Question: Please indicate a possible affordance area of the knife that can be used for holding
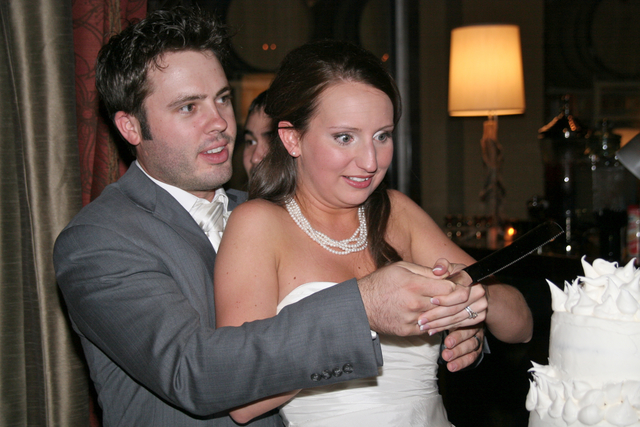
Answer: [377.92, 272.197, 456.352, 328.667]